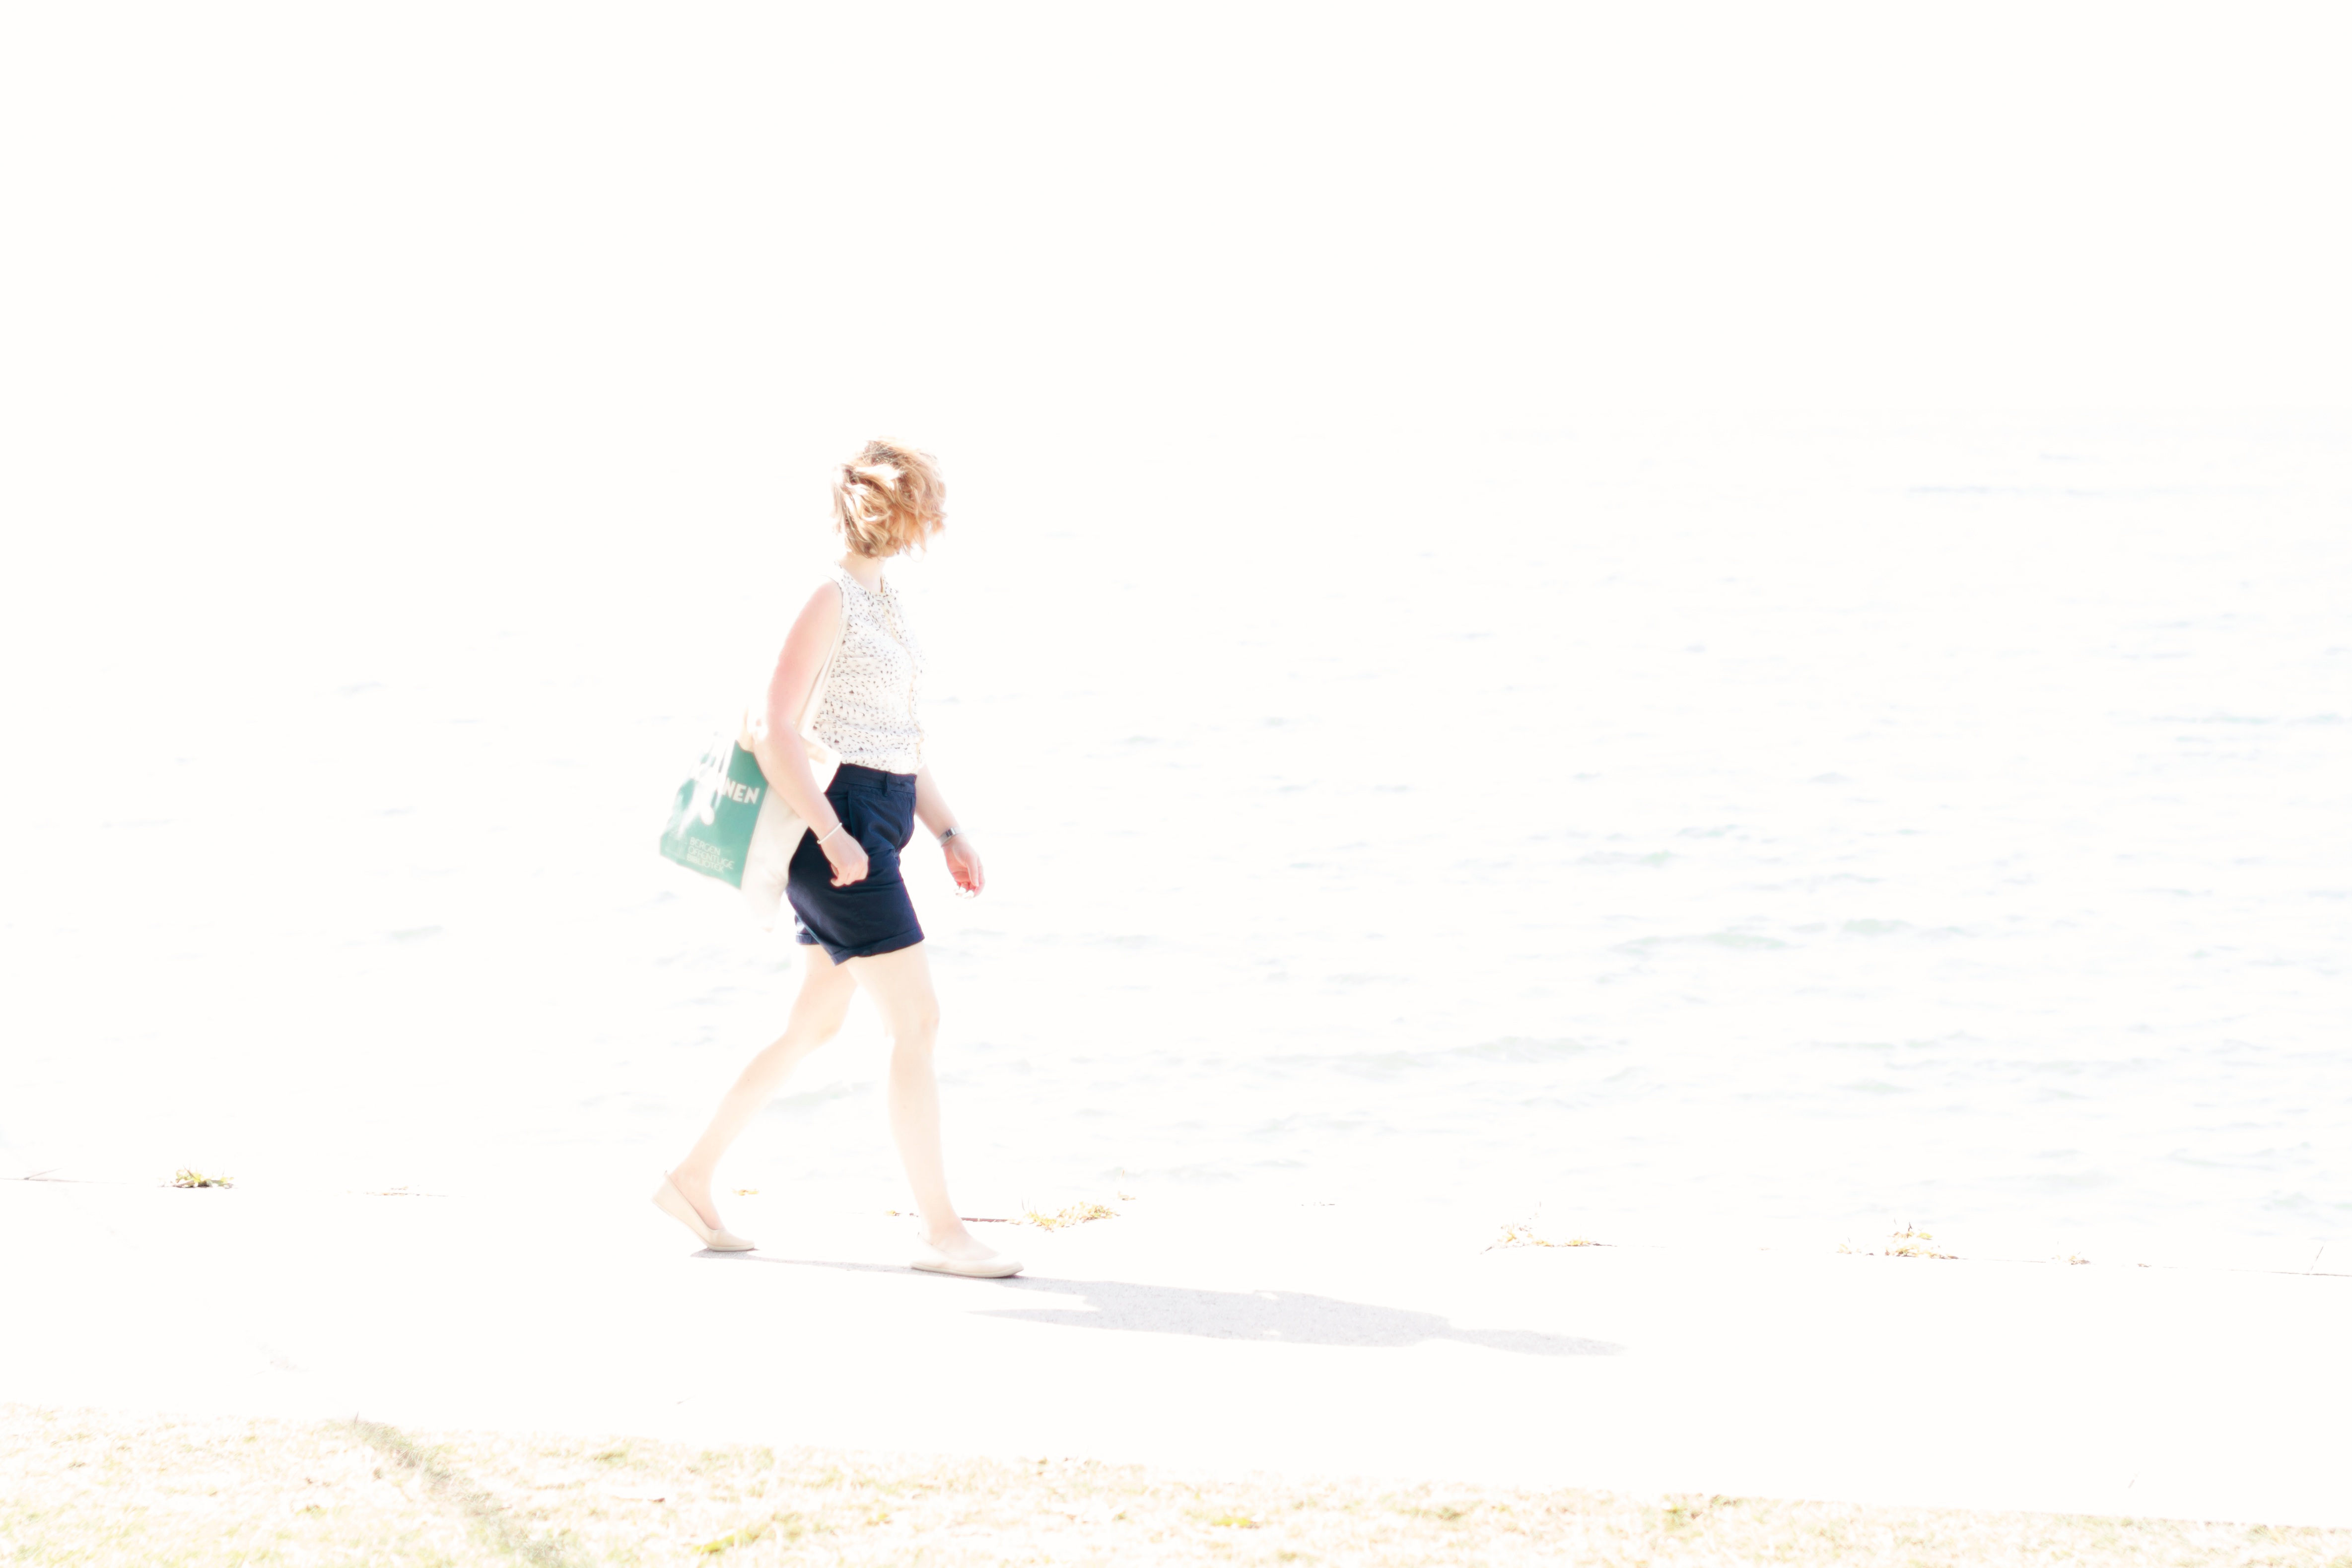
person, running, jumping, jogging, sports, physical exercise, human action